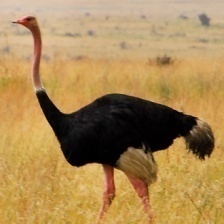
Species: OSTRICH
Scientific name: STRUTHIO CAMELUS